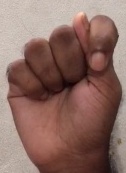
ASL sign: T